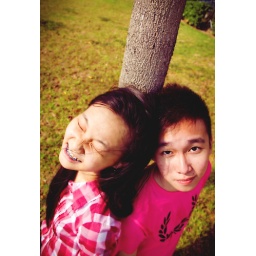
two very cute couple :)a tree near st james